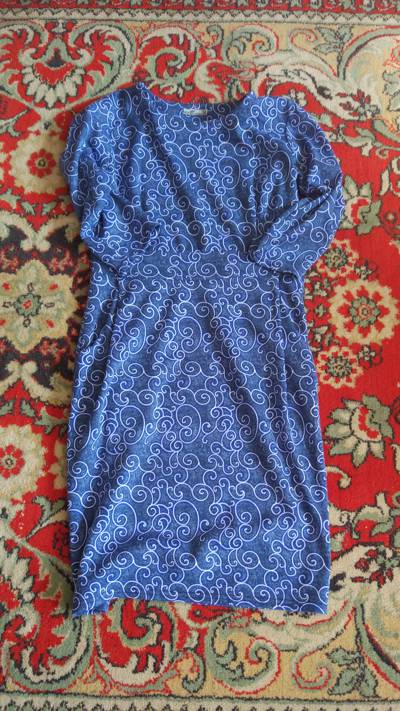
Waste category: clothes